History of video games

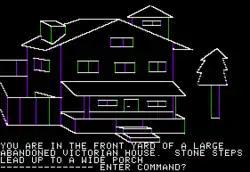
"Mystery House" is one of the first graphical adventure games.

The fruit of retail development in early video games appeared mainly in video arcades and home consoles, but at the same time, there was a growing market in home computers. Such home computers were initially a hobbyist activity, with minicomputers such as the Altair 8800 and the IMSAI 8080 released in the early 1970s. Groups like the Homebrew Computer Club in Menlo Park, California envisioned how to create new hardware and software from these minicomputer systems that could eventually reach the home market. Affordable home computers began appearing in the late 1970s with the arrival of the "1977 Trinity": the Commodore PET, the Apple II, and the TRS-80. Most shipped with a variety of pre-made games as well as the BASIC programming language, allowing their owners to program simple games.